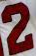
Number: 2